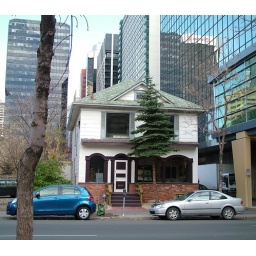
This house is now surrounded by office towers and has found new use as a company's office, I believe.